Supreme (film)

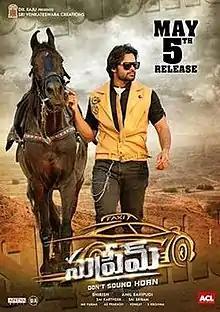
Theatrical release poster

Supreme is a 2016 Indian Telugu-language action comedy film produced by Dil Raju under his banner Sri Venkateswara Creations and directed by Anil Ravipudi. It stars Sai Durgha Tej and Raashii Khanna in the lead roles. The music was composed by Sai Karthik, while the cinematography and editing were handled by Sai Sriram and M. R. Varma.